David Simango

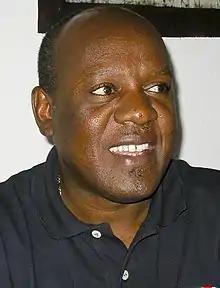
David Simango, 2006

David Simango is a Mozambican politician he was Mayor of Maputo. He is a member of FRELIMO. He was Governor of Niassa Province from 2000 to 2005 and then Minister of Youth and Sports from 2005 to 2008. He was elected as Mayor of Maputo in 2008 and 2013 and he was re-elected in 2013.